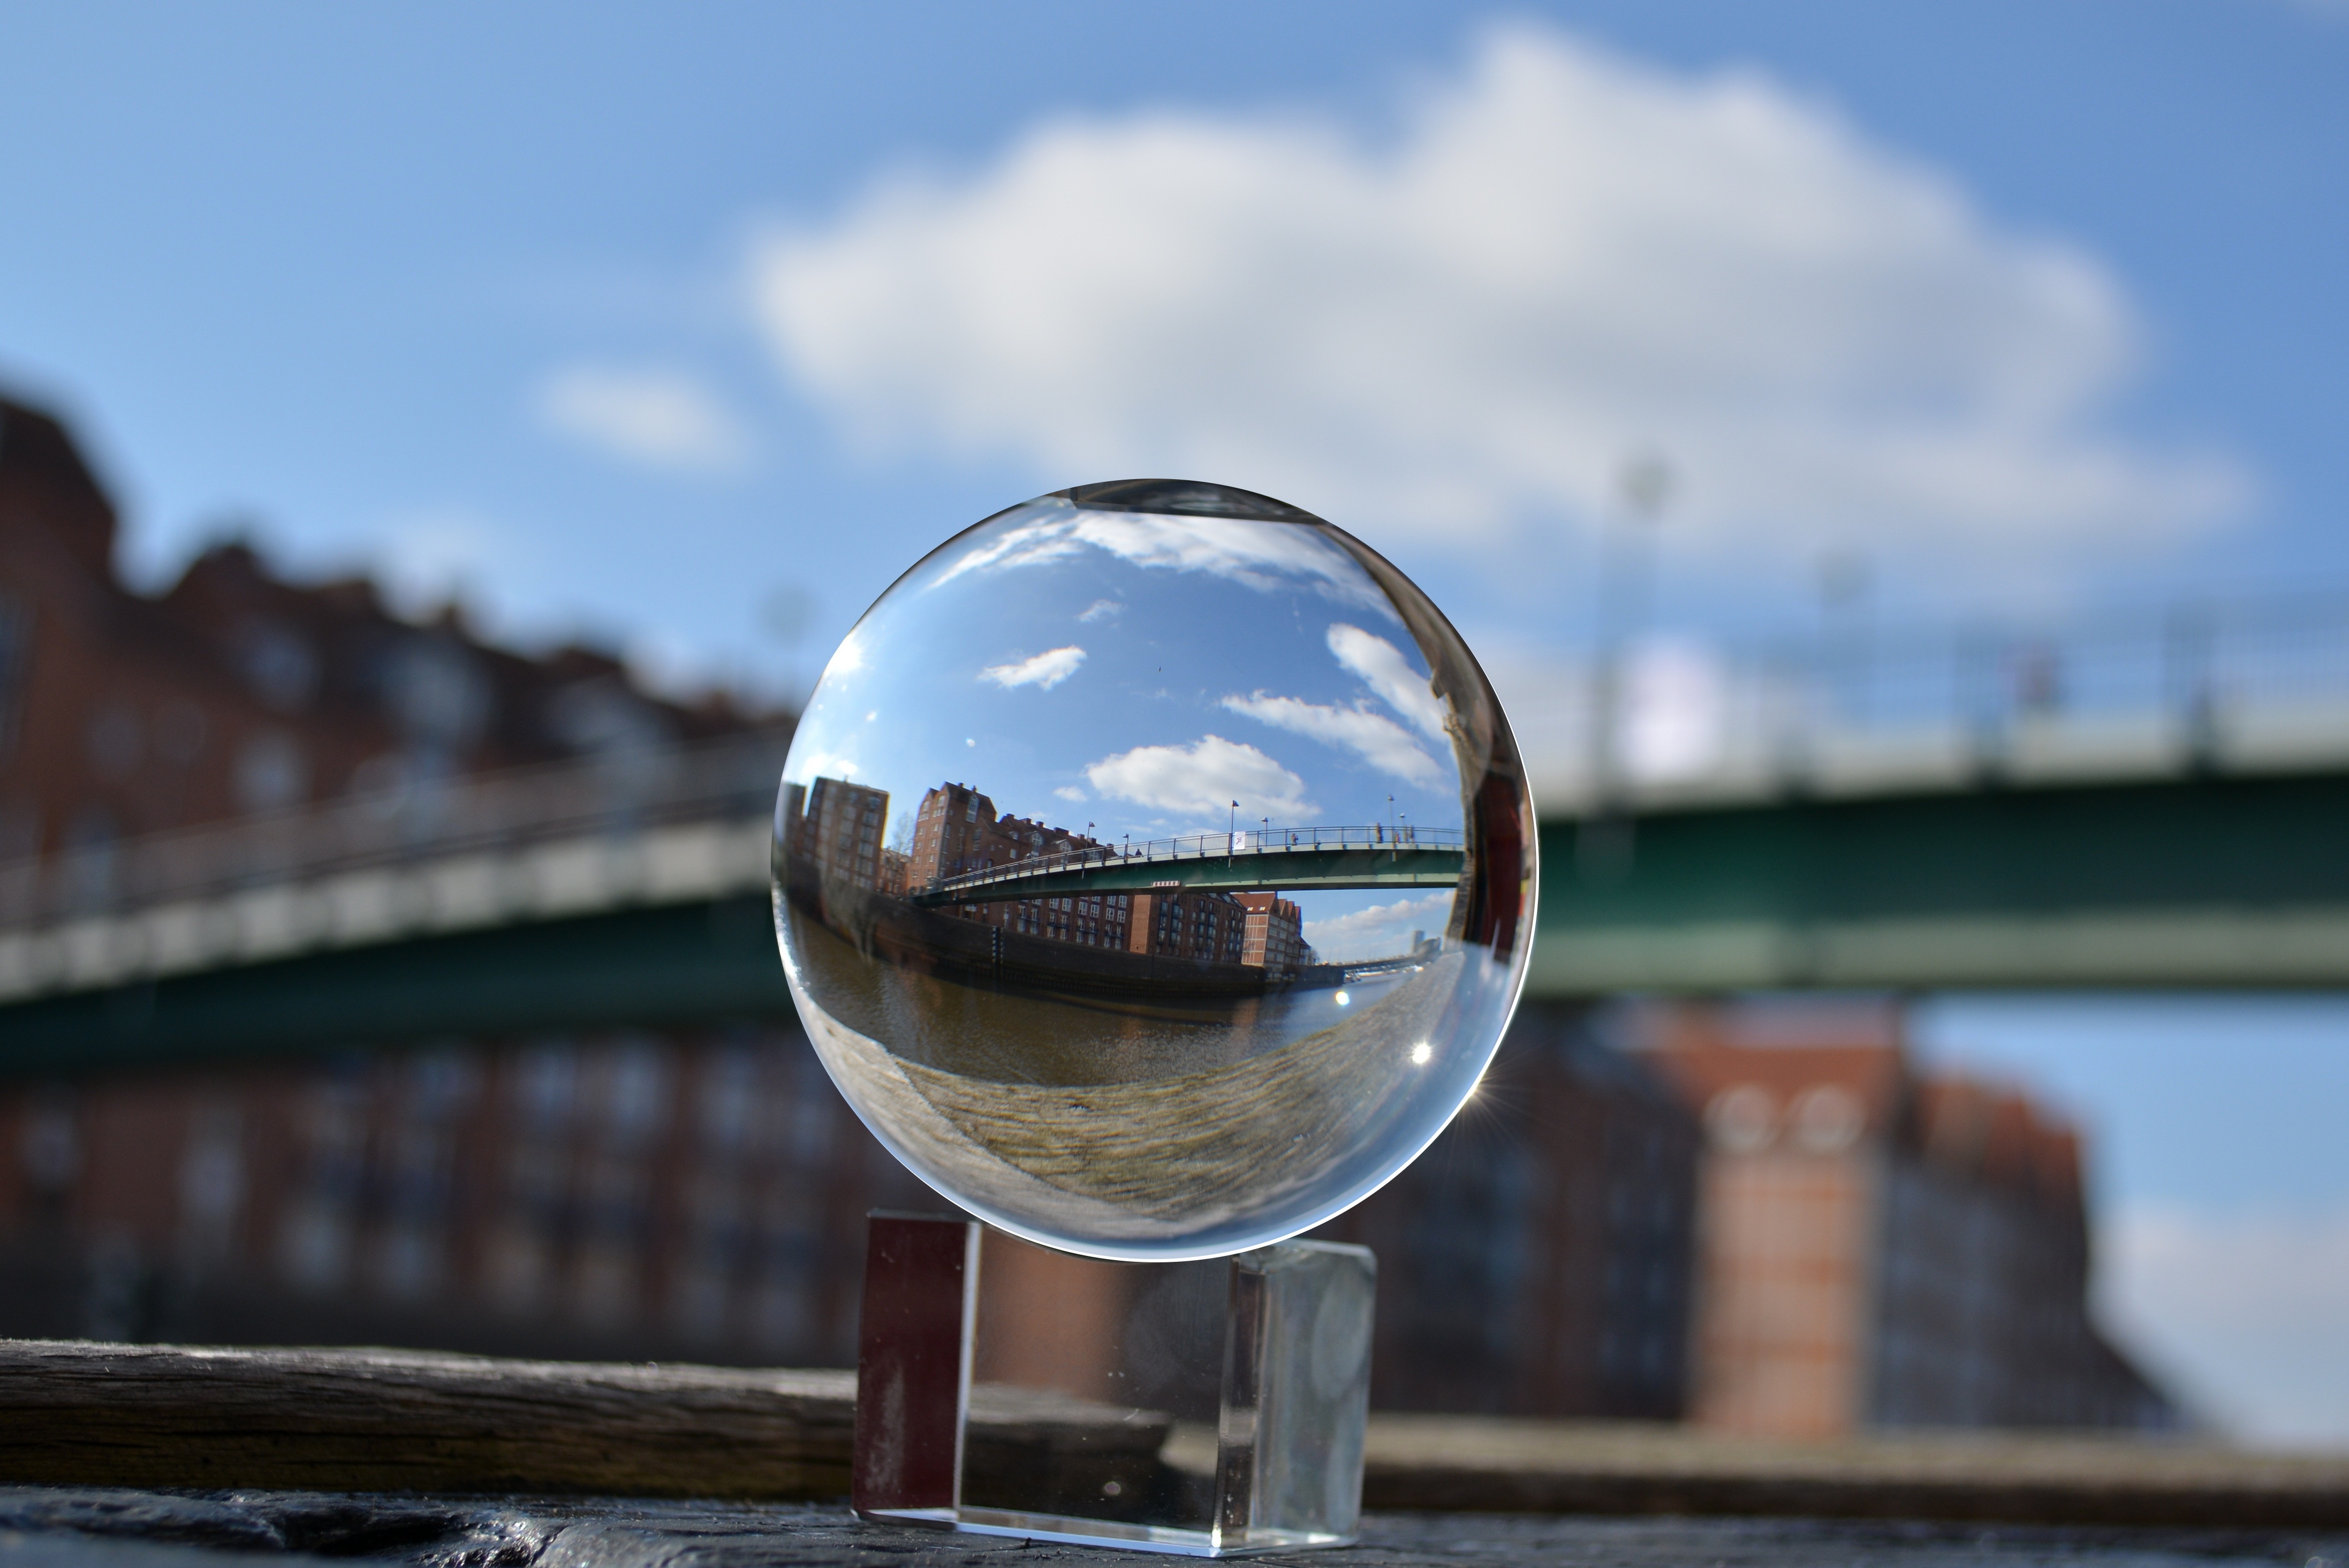
water, bridge, photography, reflection, blue, ball, bremen, globe image, weser